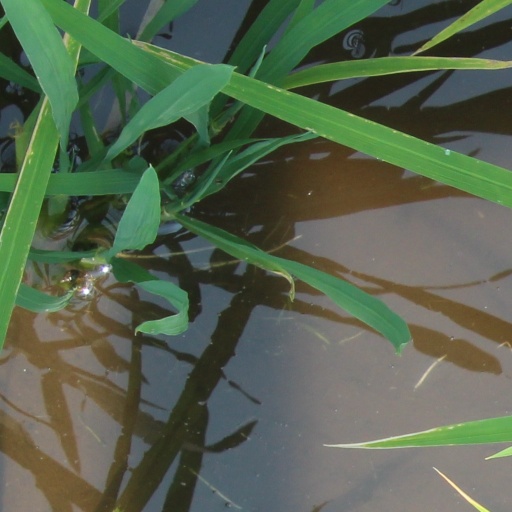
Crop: rice